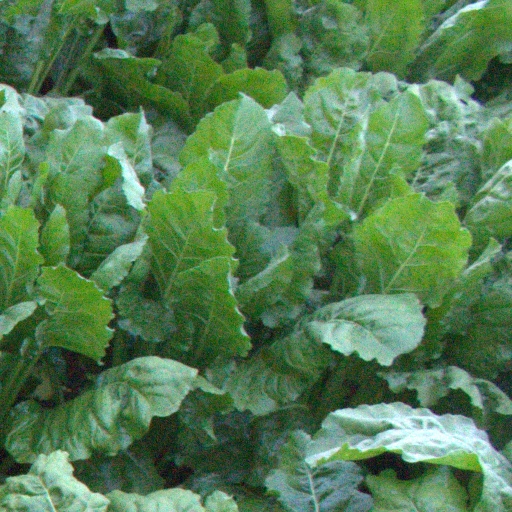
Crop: sugar beet